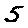
Label: 5